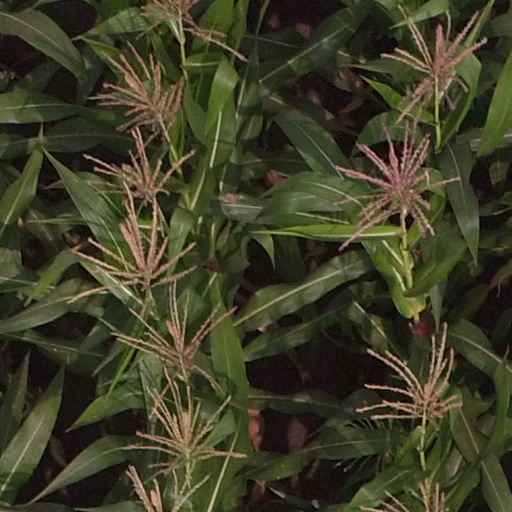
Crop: maize; corn